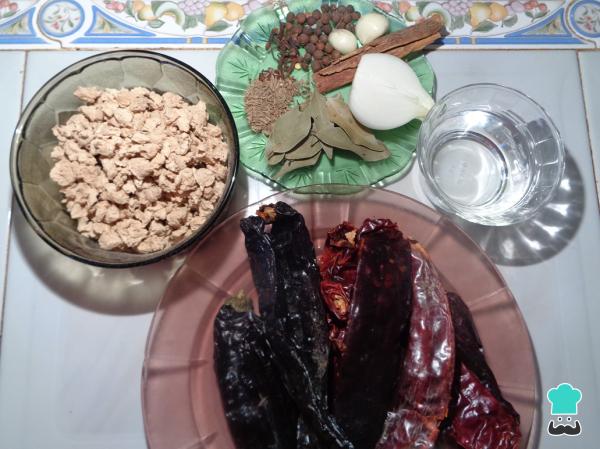
Para preparar estos tacos al pastor veganos, lo primero que hay que hacer es reunir los ingredientes que necesitaremos como puedes ver en la siguiente imagen.